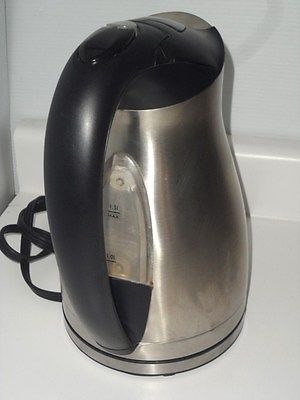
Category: kettle